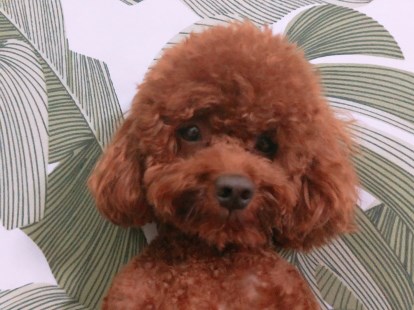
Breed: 7449-n000128-teddy